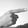
ASL letter: G